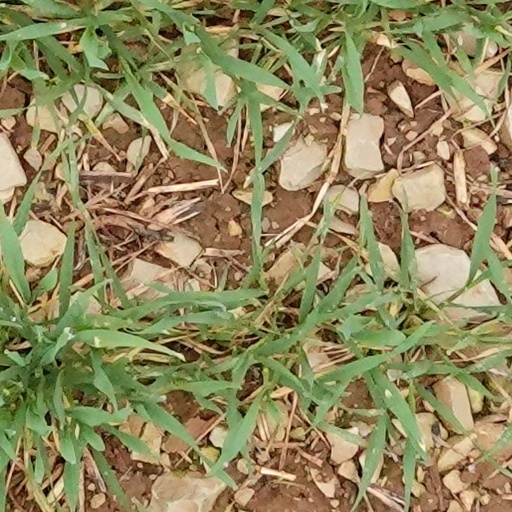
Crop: wheat